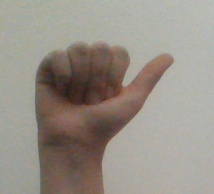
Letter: dhad